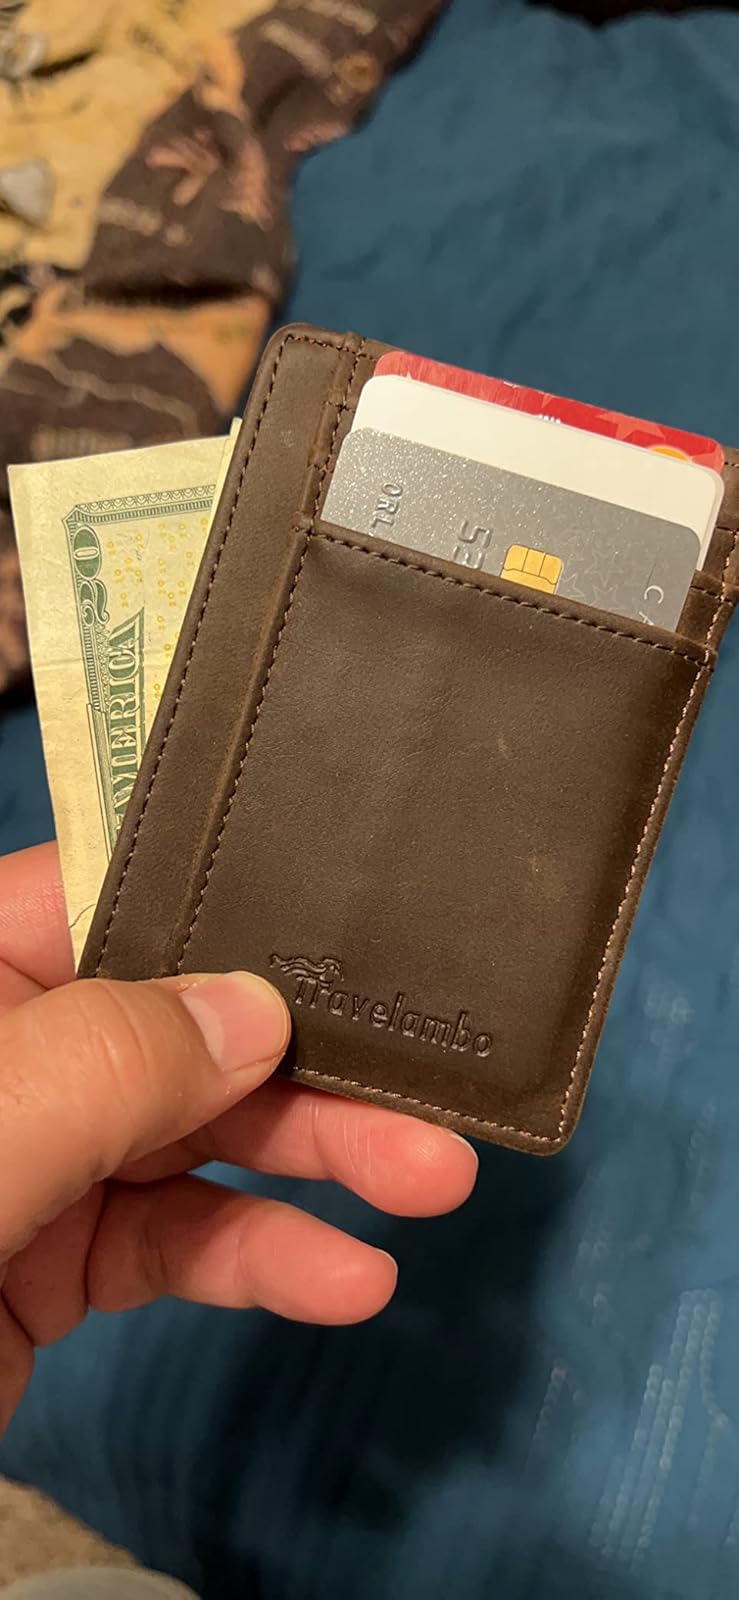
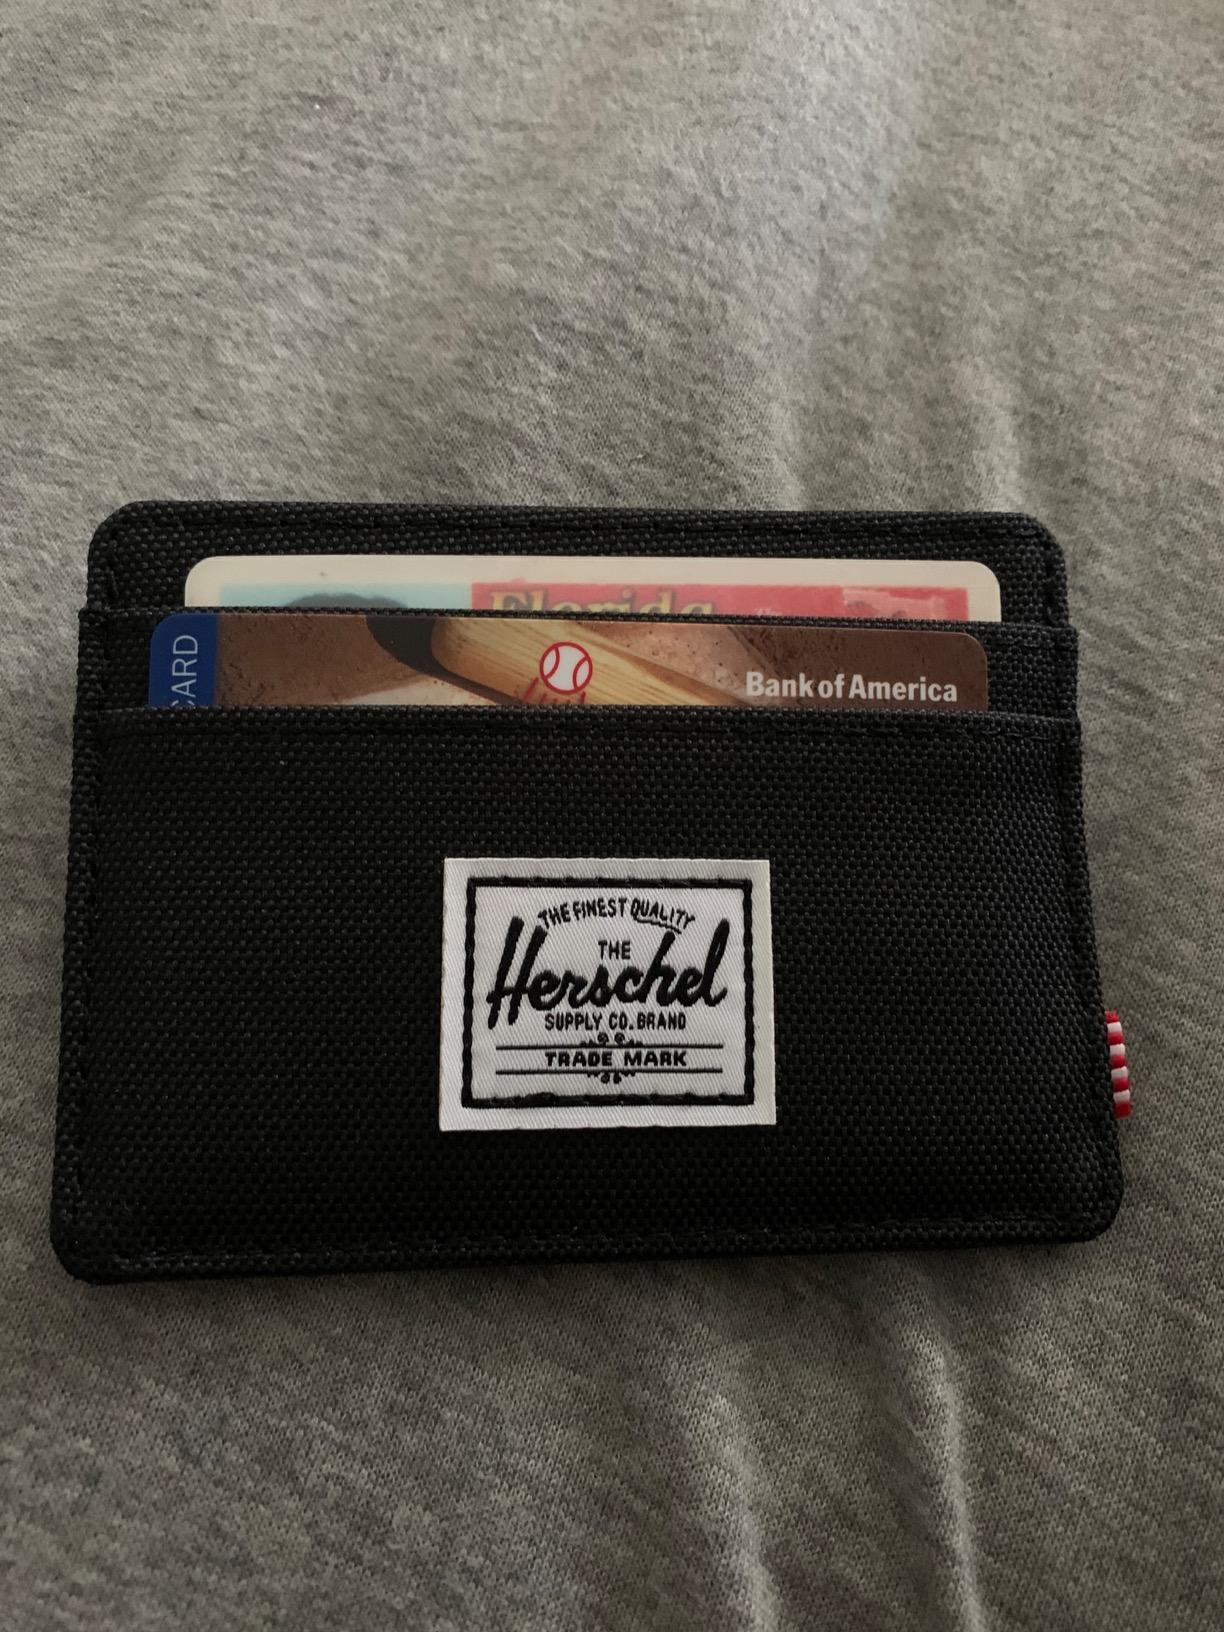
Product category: accessories_wallet
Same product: no